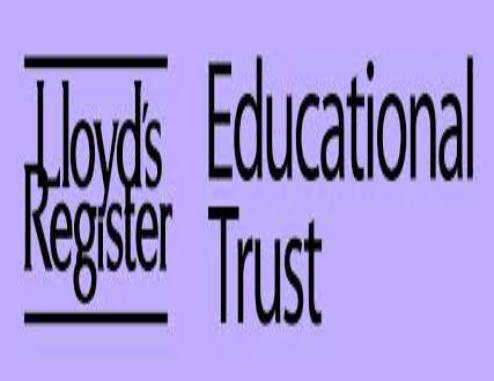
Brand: LLoyd's
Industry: Others